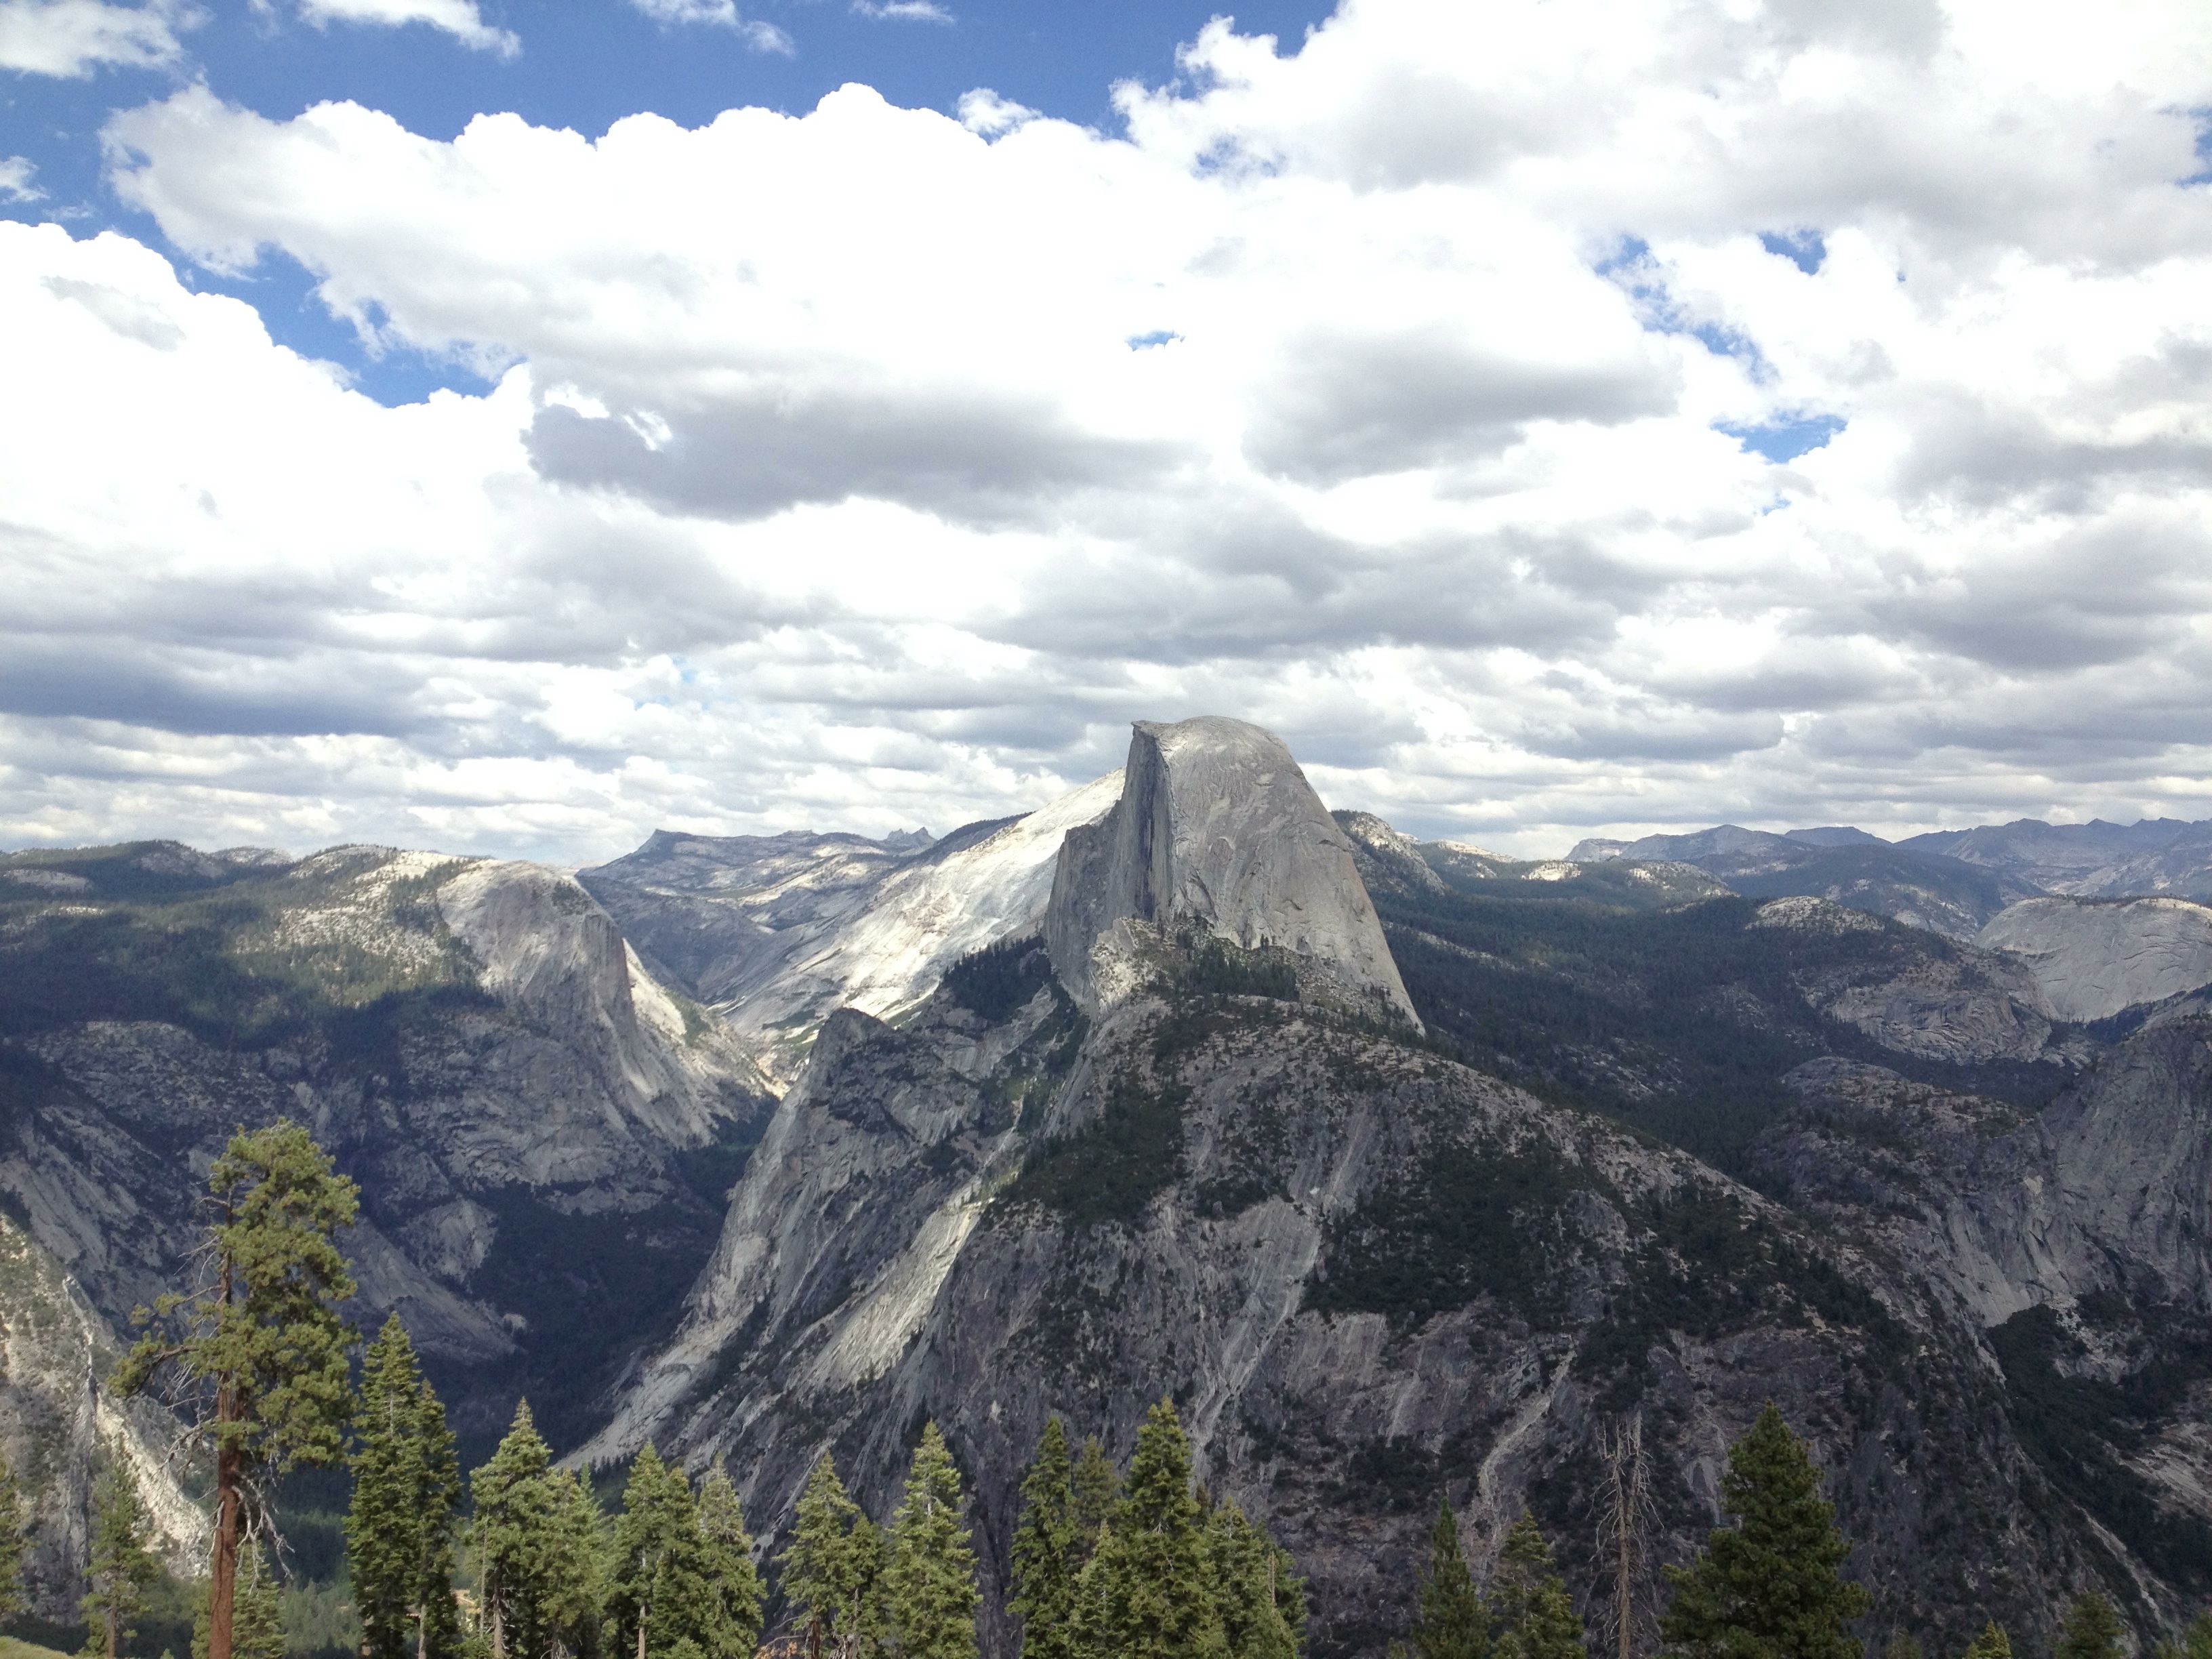
landscape, nature, wilderness, mountain, cloud, sky, adventure, valley, mountain range, yosemite, national park, california, ridge, summit, half dome, clouds, mountains, alps, plateau, fell, cirque, landform, mountain pass, geographical feature, mountainous landforms